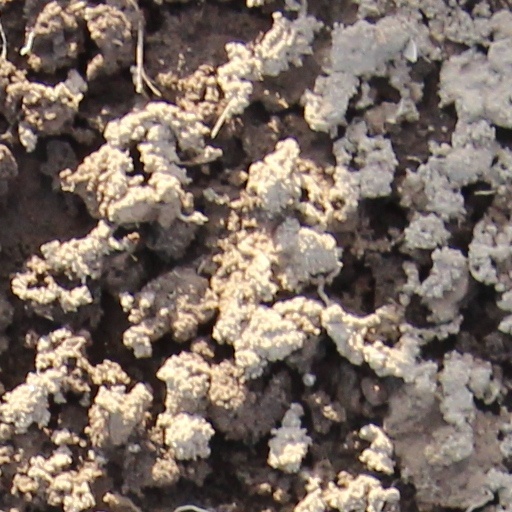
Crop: wheat